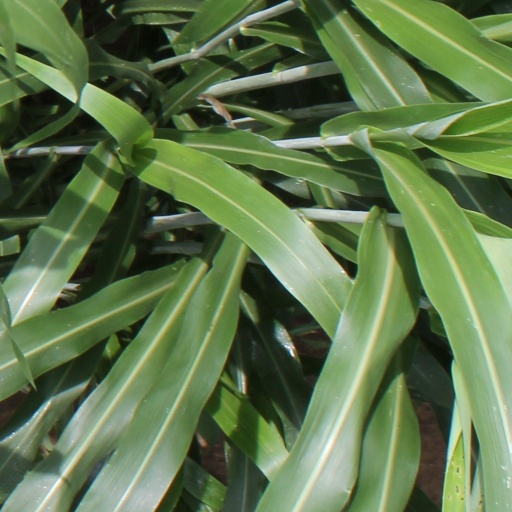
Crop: sorghum